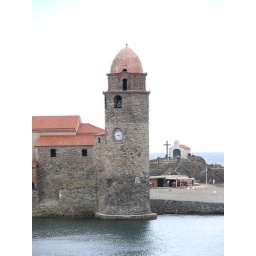
Collioure.Notre Dame des Anges - Church with a Bell Tower capped in the famous pink stone of the area.